Sawai Pratap Singh Naruka

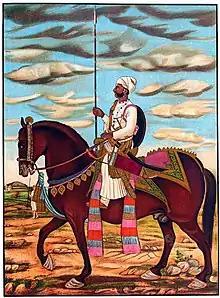
Rao Raja Sawai Pratap Singh

Rao Raja Sawai Pratap Singh was the founder king of Alwar State. He belonged to the Naruka clan of Kachhwaha dynasty.